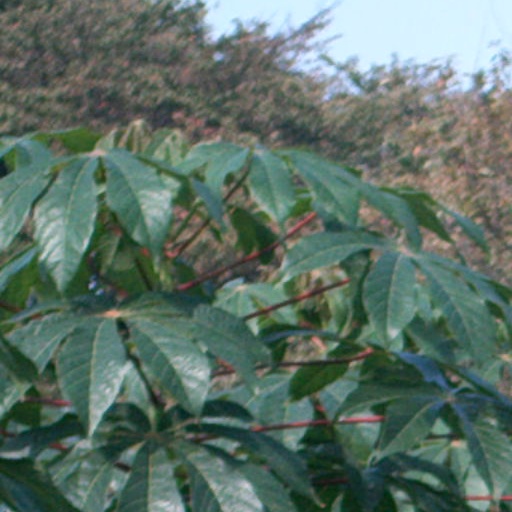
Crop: cassava